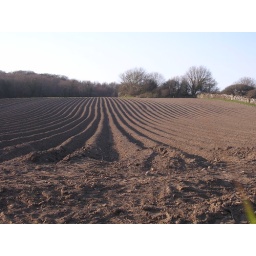
Tilled brown field with Lios an Bhoirnin in top left of field, Finavarra, Clare